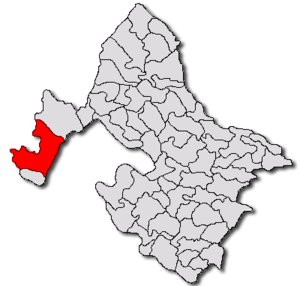
Dubova est une commune roumaine du județ de Mehedinți, dans la région historique du Banat et dans la région de développement du Sud-Ouest.